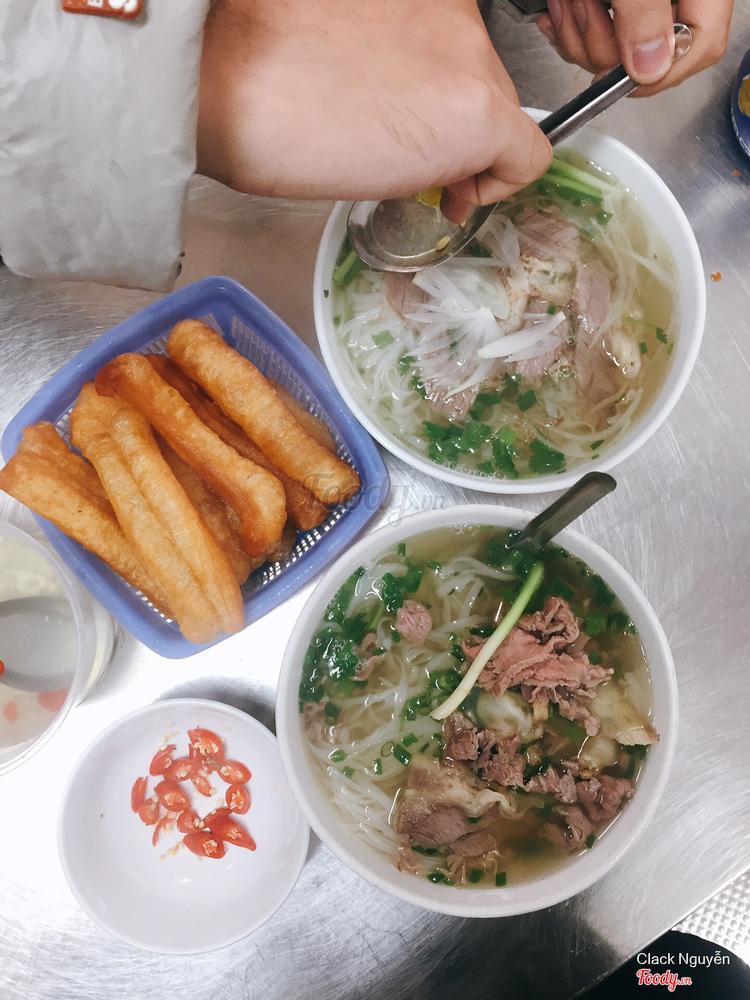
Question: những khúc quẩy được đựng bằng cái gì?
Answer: những khúc quẩy được đựng bằng một cái rổ màu xanh dương